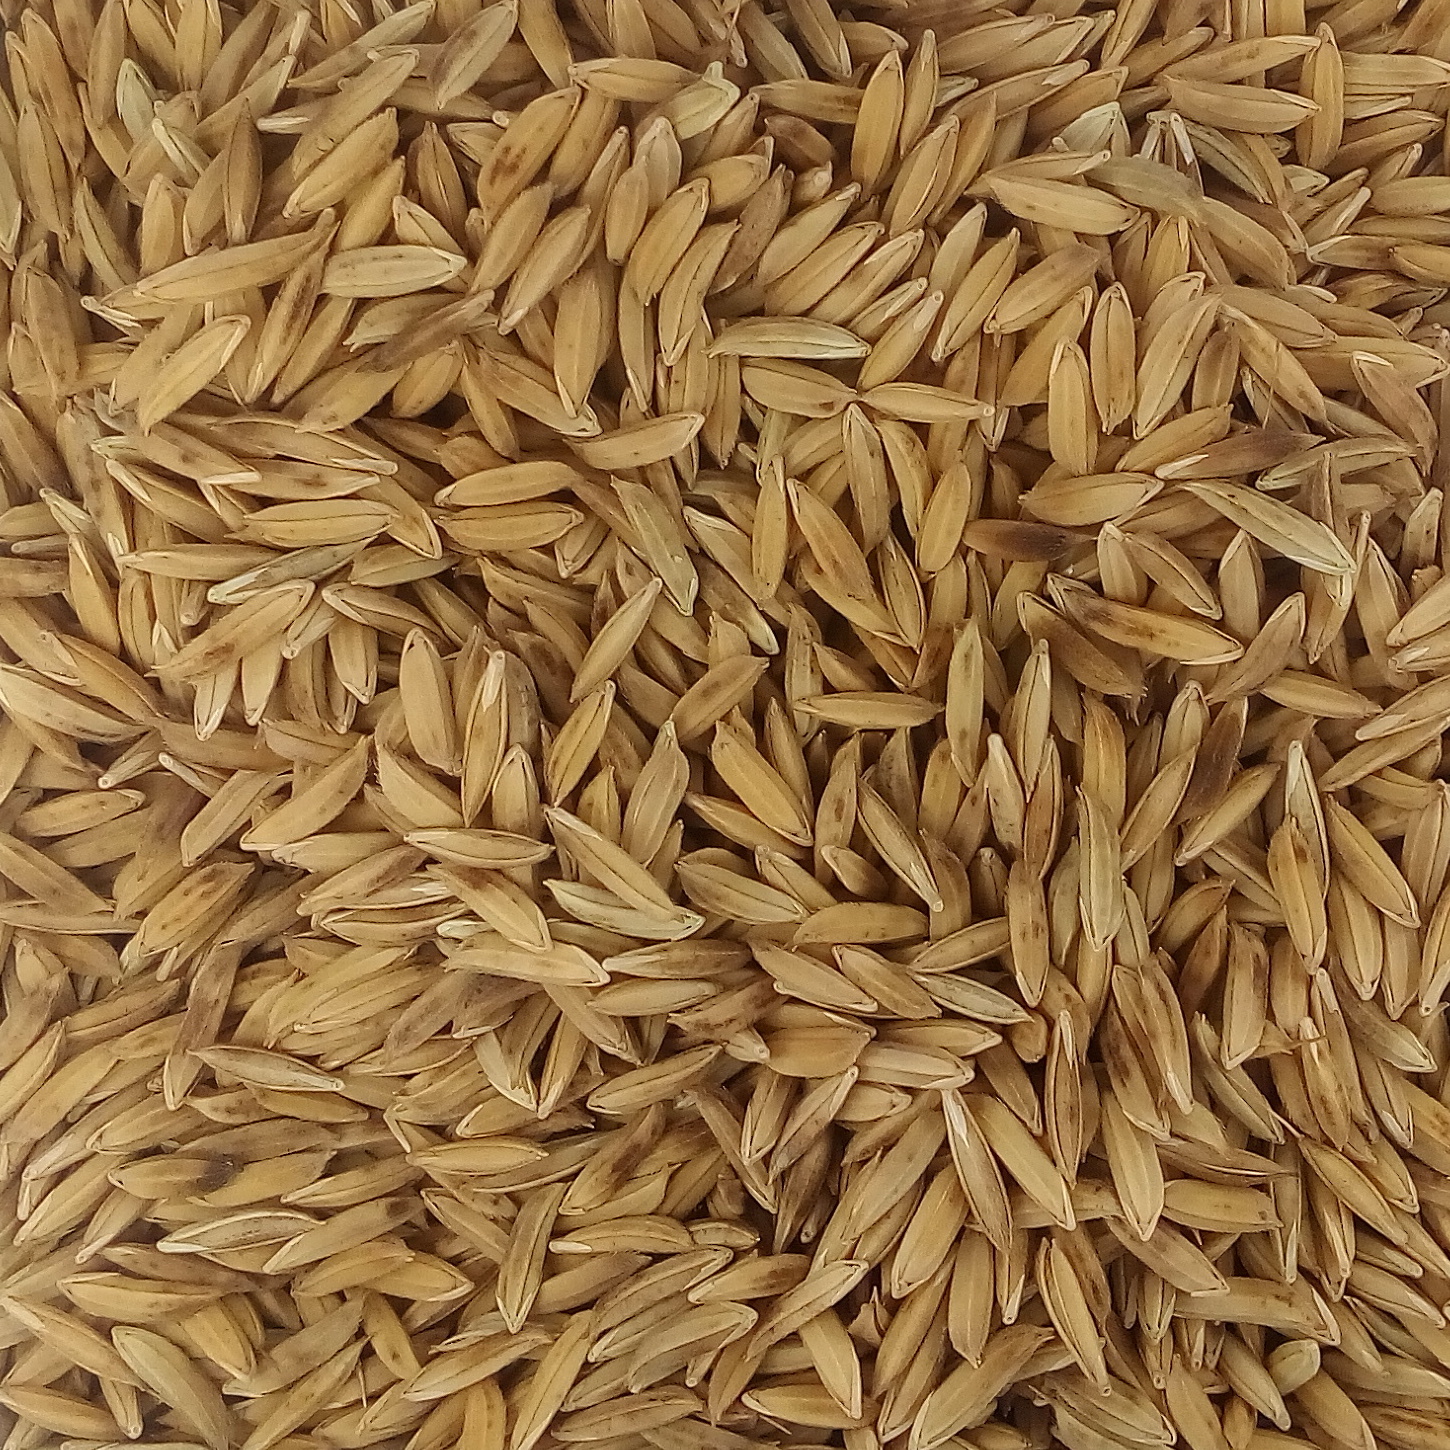
Rice seed variety: BAS_370